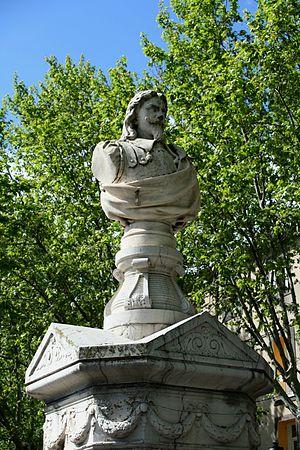
Agde est une commune française située dans le département de l'Hérault, en région Occitanie.
Sébastien Auguste Baussan, né à Avignon le 24 mai 1829 et mort à Montpellier le 23 février 1907, est un sculpteur français.
Claude Terrisse, né à Agde en 1598 et mort dans la même ville le 27 novembre 1673, était un marin agathois, qui fut corsaire d'abord au service de Charles-Emmanuel de Savoie, puis successivement au service de son fils Victor-Amédée Iᵉʳ, de Louis XIII et enfin de Louis XIV.